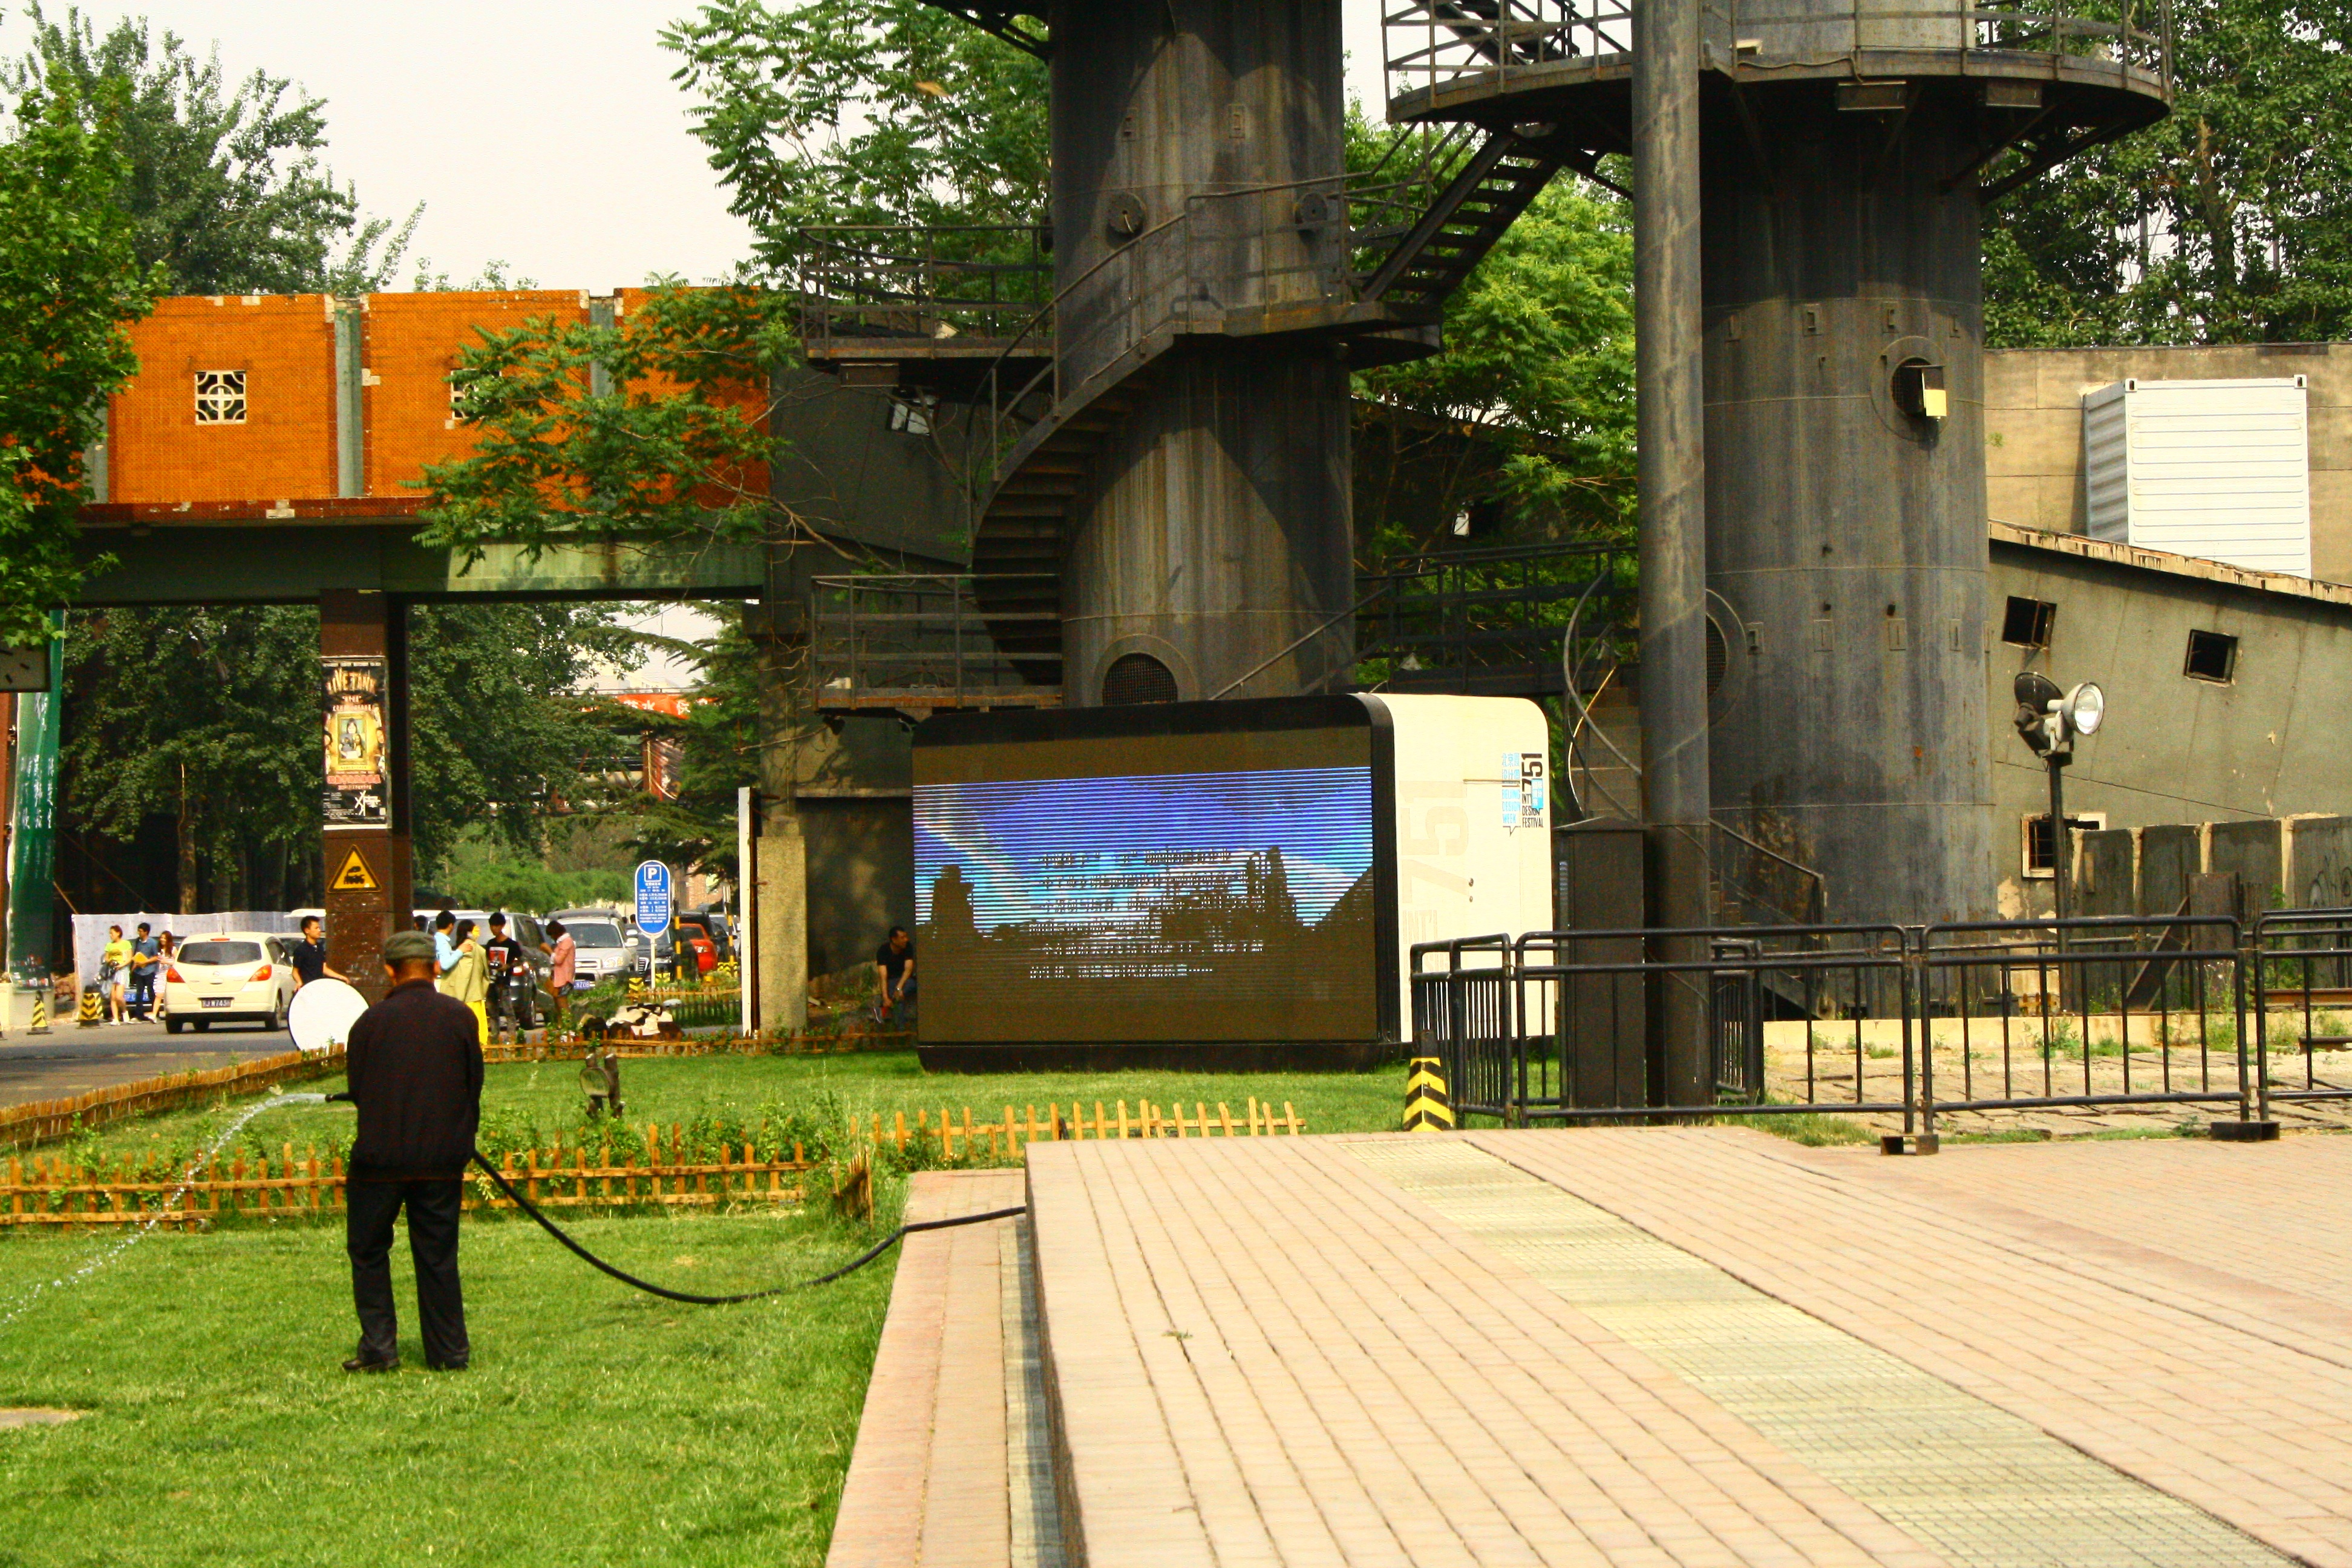
home, transport, beijing, art street, art center, outdoor structure, 751 street